Battle-Girl

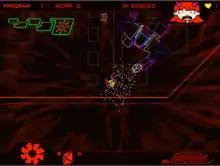
Macintosh screenshot

"Battle-Girl" is a top-down multidirectional shooter. Players assume the role of the titular 15-year old character piloting her Soyuz 1183-A BattleCraft across more than 99 increasingly difficult stages to protect the Great Machine and its function pods by destroying malicious programmers by Terminus, a weapon built by terrorist organization Chaos as the main objective. Prior to starting a new game, players have the option to select a stage or change the difficulty level.